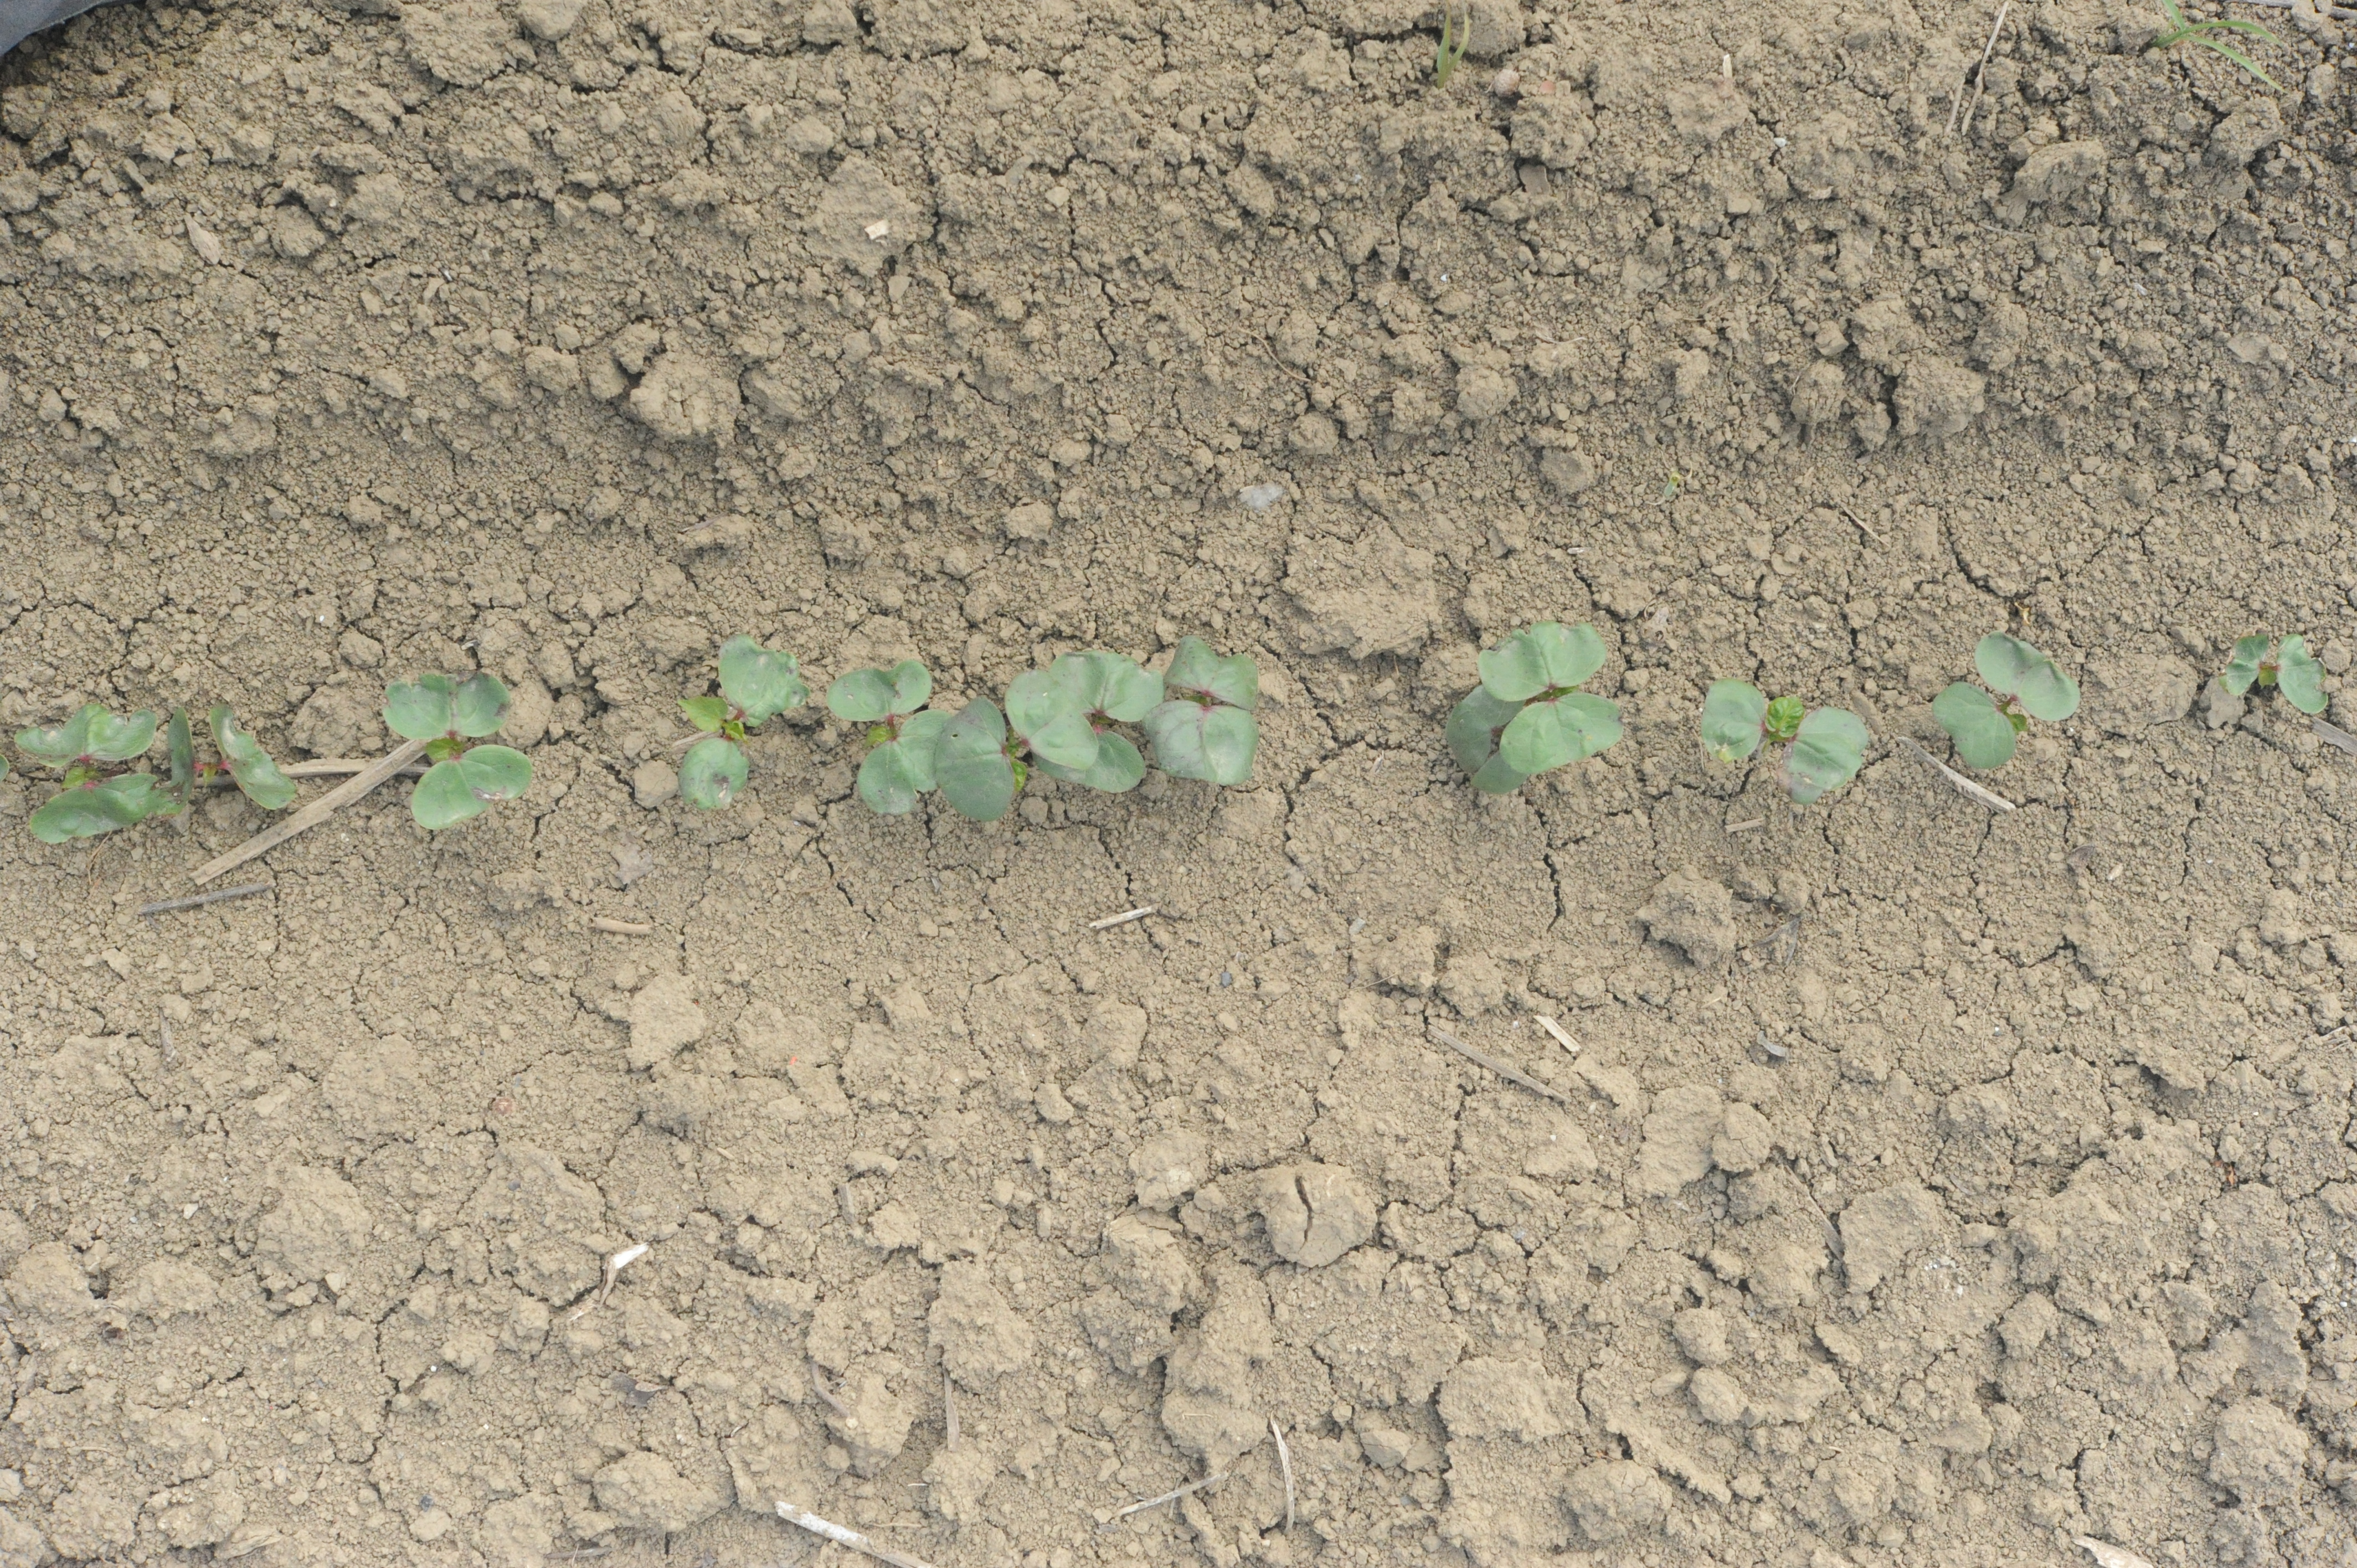
Label: cotton